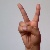
The image shows a hand gesture representing the letter 'V' in Indian Sign Language.